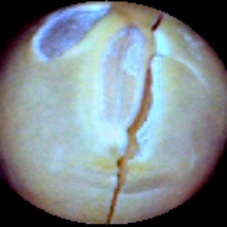
Label: Skin-damaged